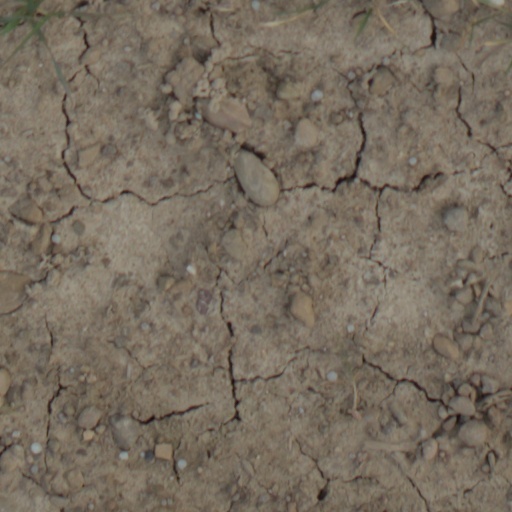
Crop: wheat